Ilona Štěpánová-Kurzová

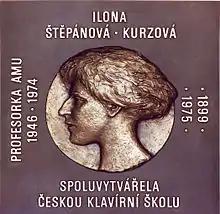

Ilona Štěpánová-Kurzová (19 November 1899 in Lviv – 25 September 1975 in Prague) was a Czechoslovak concert pianist and piano teacher, a professor at the Prague Academy of Arts. Her students included Ivan Moravec. Ilona Štěpánová-Kurzová was the mother of pianist Pavel Štěpán.